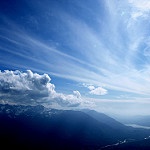
Label: mountain